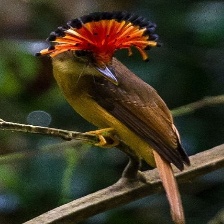
Species: ROYAL FLYCATCHER
Scientific name: ONYCHORHYNCHUS